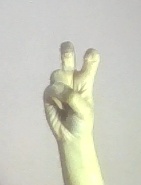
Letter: toot